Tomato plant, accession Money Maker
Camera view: tilt-top (135 deg); turntable rotation: 0 degrees
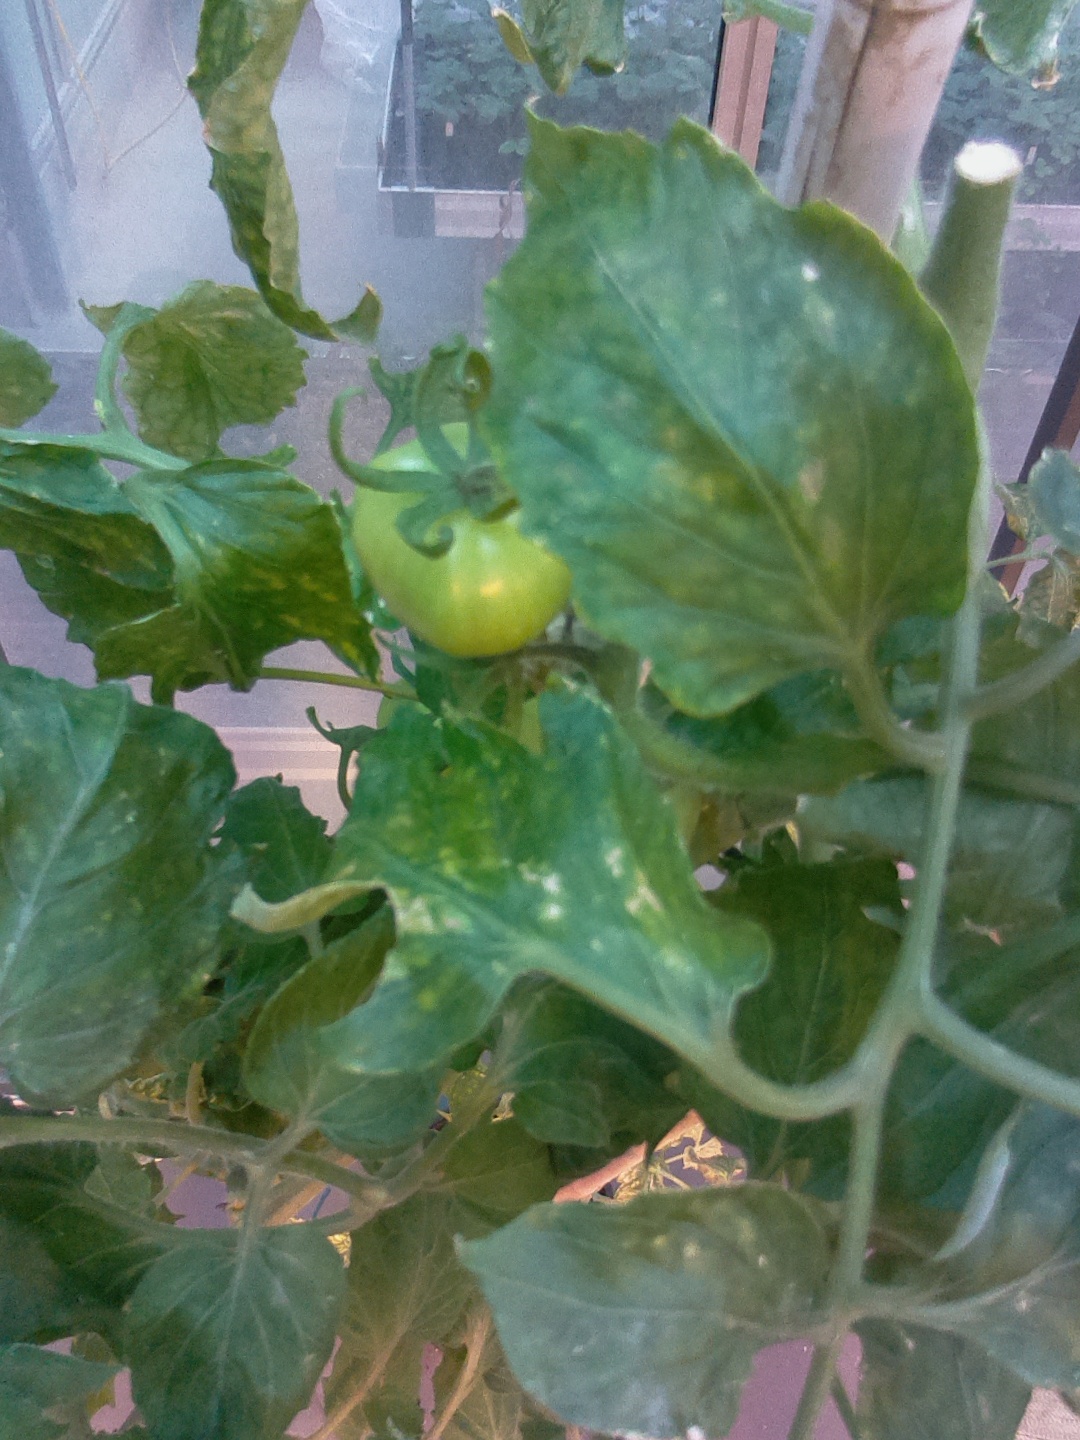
BBCH growth stage 75: 50%-60% of final fruit size